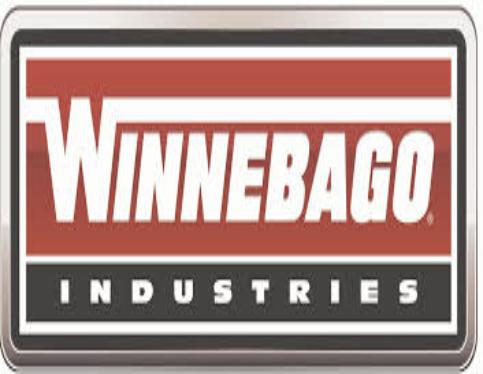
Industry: Others